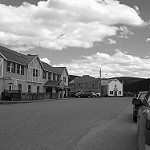
Label: B & W